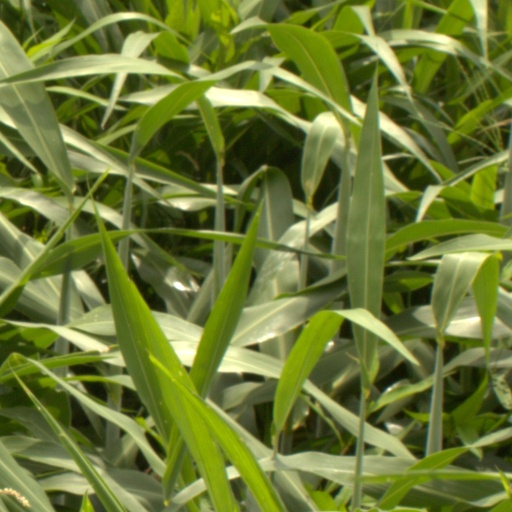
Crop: sorghum